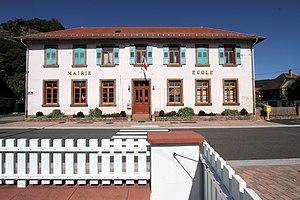
Mairie-Ecole d'Obersteinbach.